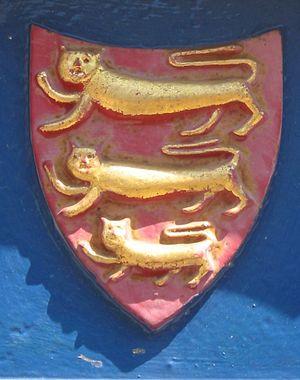
Le vingtenier est une fonction élective du bailliage de Jersey. Le vingtenier est un membre de la police honorifique élu par une assemblée paroissiale d’électeurs et de contribuables pour un mandat de trois ans à la vingtaine particulière d’une paroisse.